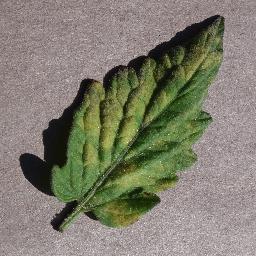
Label: Tomato___Leaf_Mold